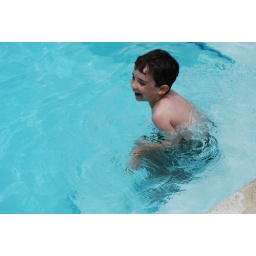
Fire! (Squishy water ball throwing in the pool)